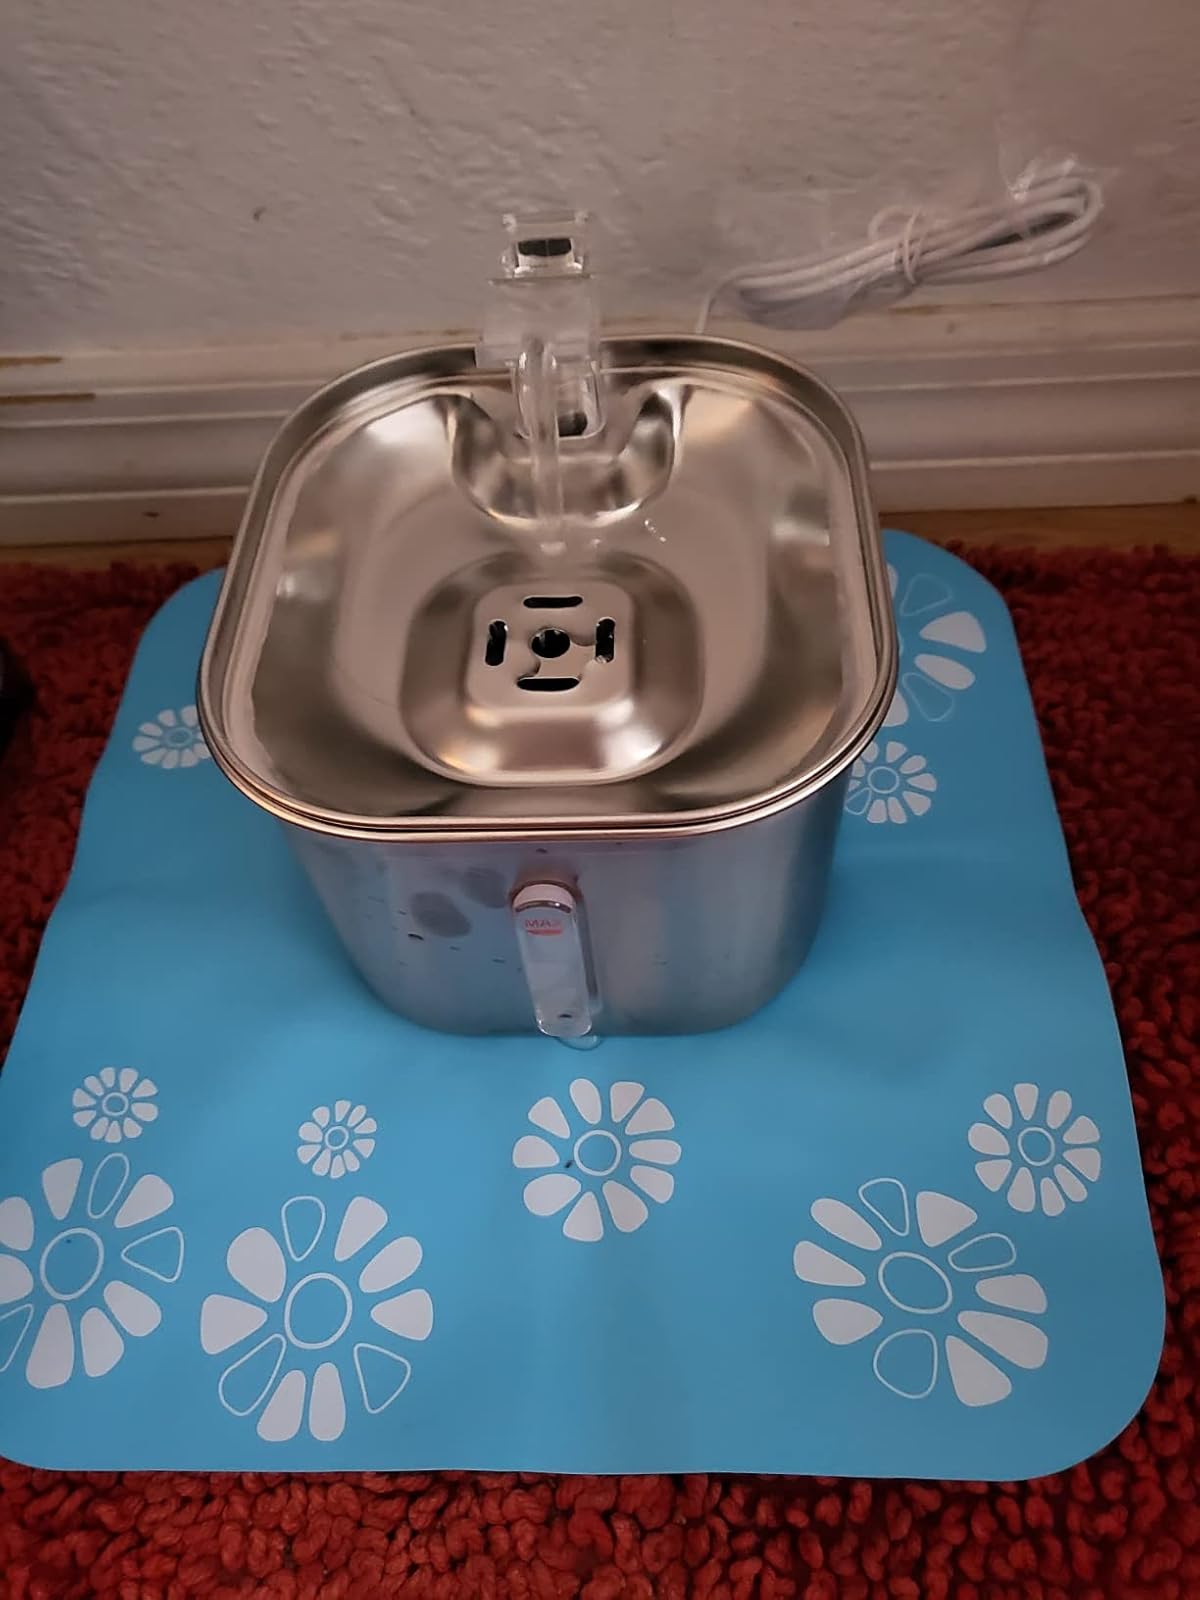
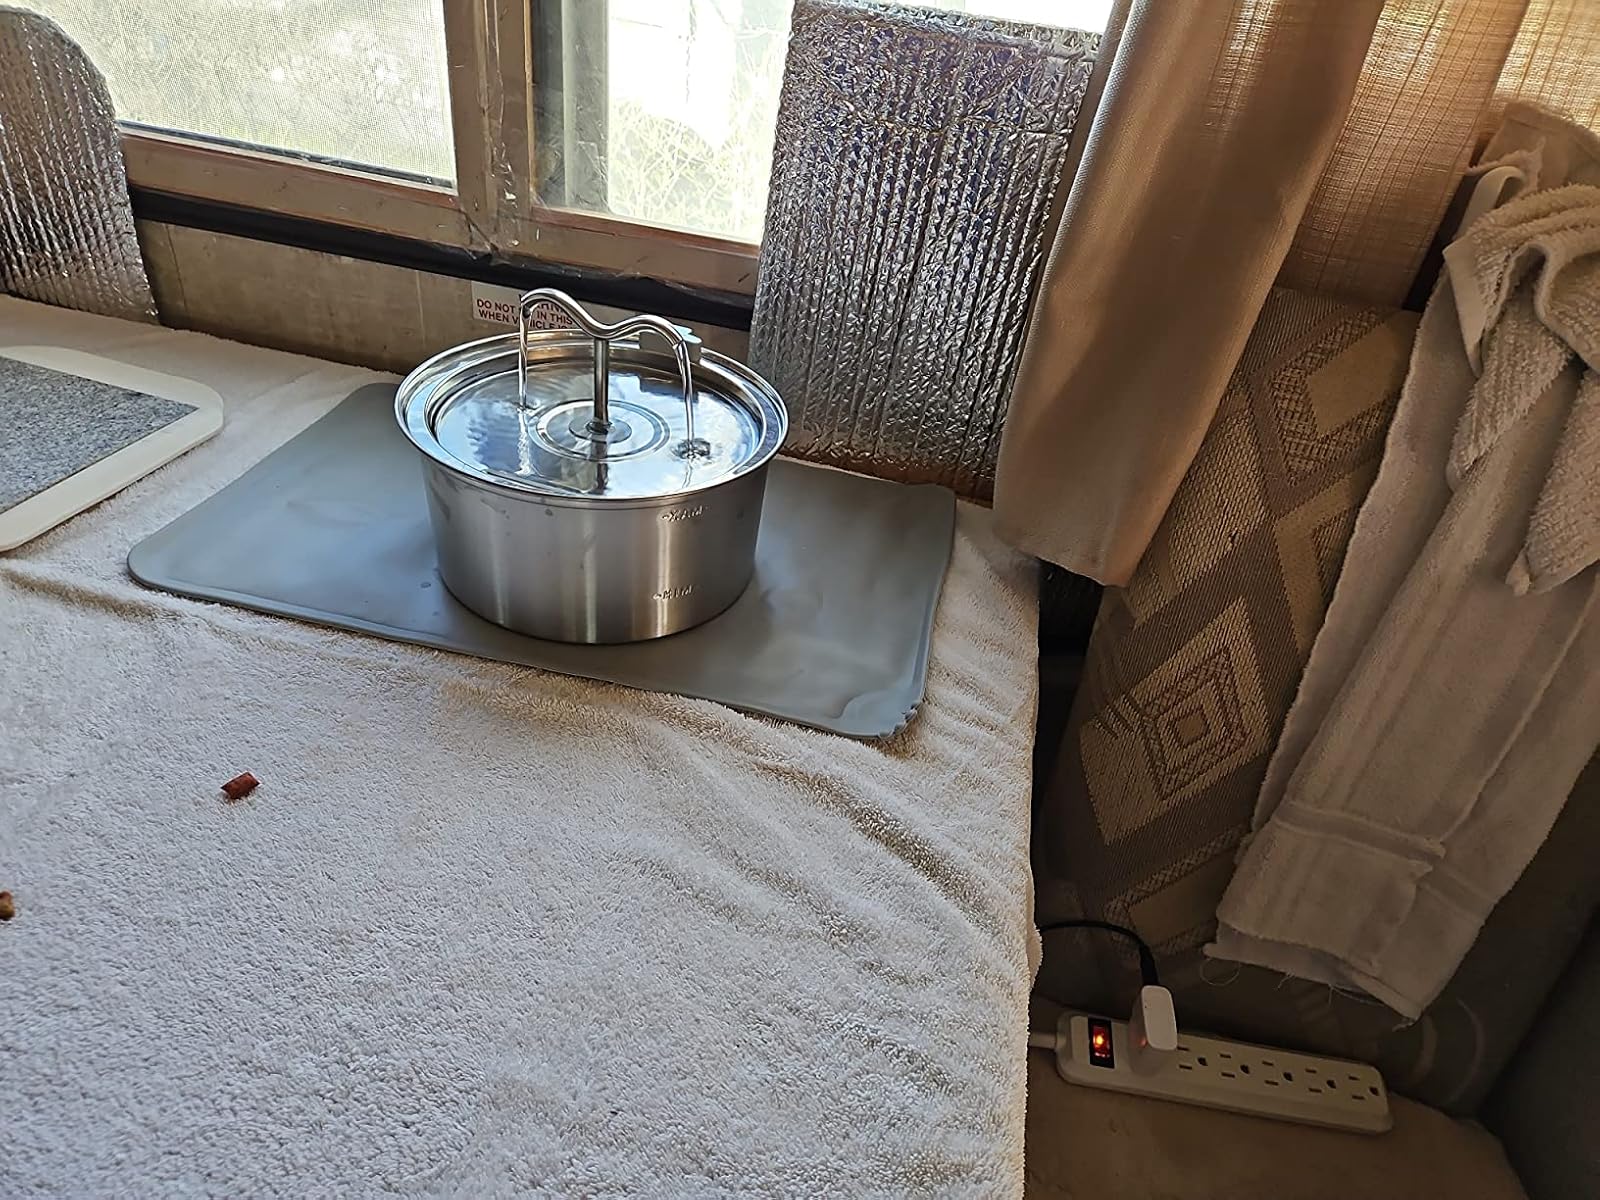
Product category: items_bowl
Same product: no